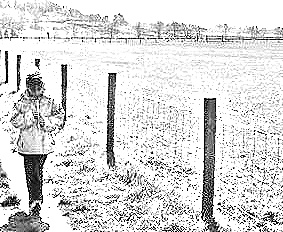
Portrait style: Sketch Portrait